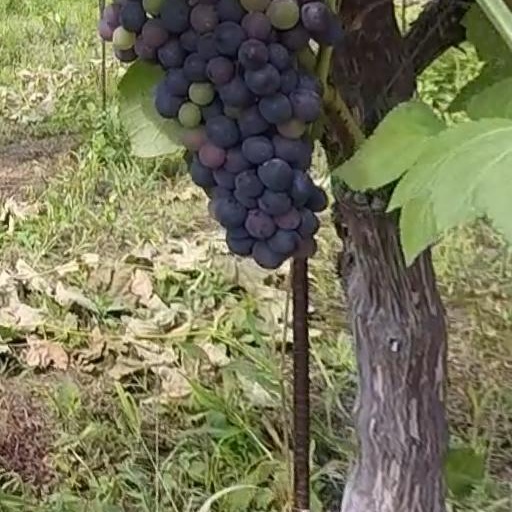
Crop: grape